Kater's pendulum

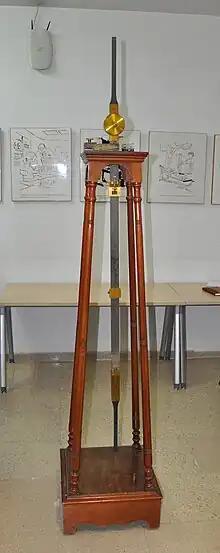
A Kater's pendulum and stand

The first person to discover that gravity varied over the Earth's surface was French scientist Jean Richer, who in 1671 was sent on an expedition to Cayenne, French Guiana, by the French Académie des Sciences, assigned the task of making measurements with a pendulum clock. Through the observations he made in the following year, Richer determined that the clock was minutes per day slower than at Paris, or equivalently the length of a pendulum with a swing of one second there was Paris "lines", or 2.6 mm, shorter than at Paris. It was realized by the scientists of the day, and proven by Isaac Newton in 1687, that this was due to the fact that the Earth was not a perfect sphere but slightly oblate; it was thicker at the equator because of the Earth's rotation. Since the surface was farther from the Earth's center at Cayenne than at Paris, gravity was weaker there. After that discovery was made, freeswinging pendulums started to be used as precision gravimeters, taken on voyages to different parts of the world to measure the local gravitational acceleration. The accumulation of geographical gravity data resulted in more and more accurate models of the overall shape of the Earth.